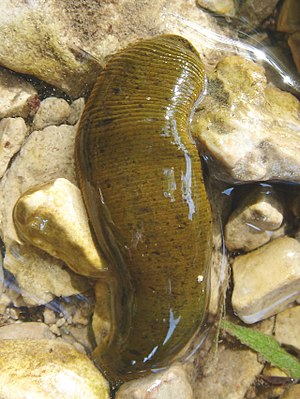
Igler
Igler er en underklasse af ledorme i dyreriget. Der findes tre grupper af igler: ferskvands-, brakvands- og havigler. Igler er ligesom regnorme hermafroditter. Den mest kendte igleart er nok lægeiglen, Hirudo medicinalis, som er naturligt forekommende i Europa, og har været brugt til åreladning i århundreder.